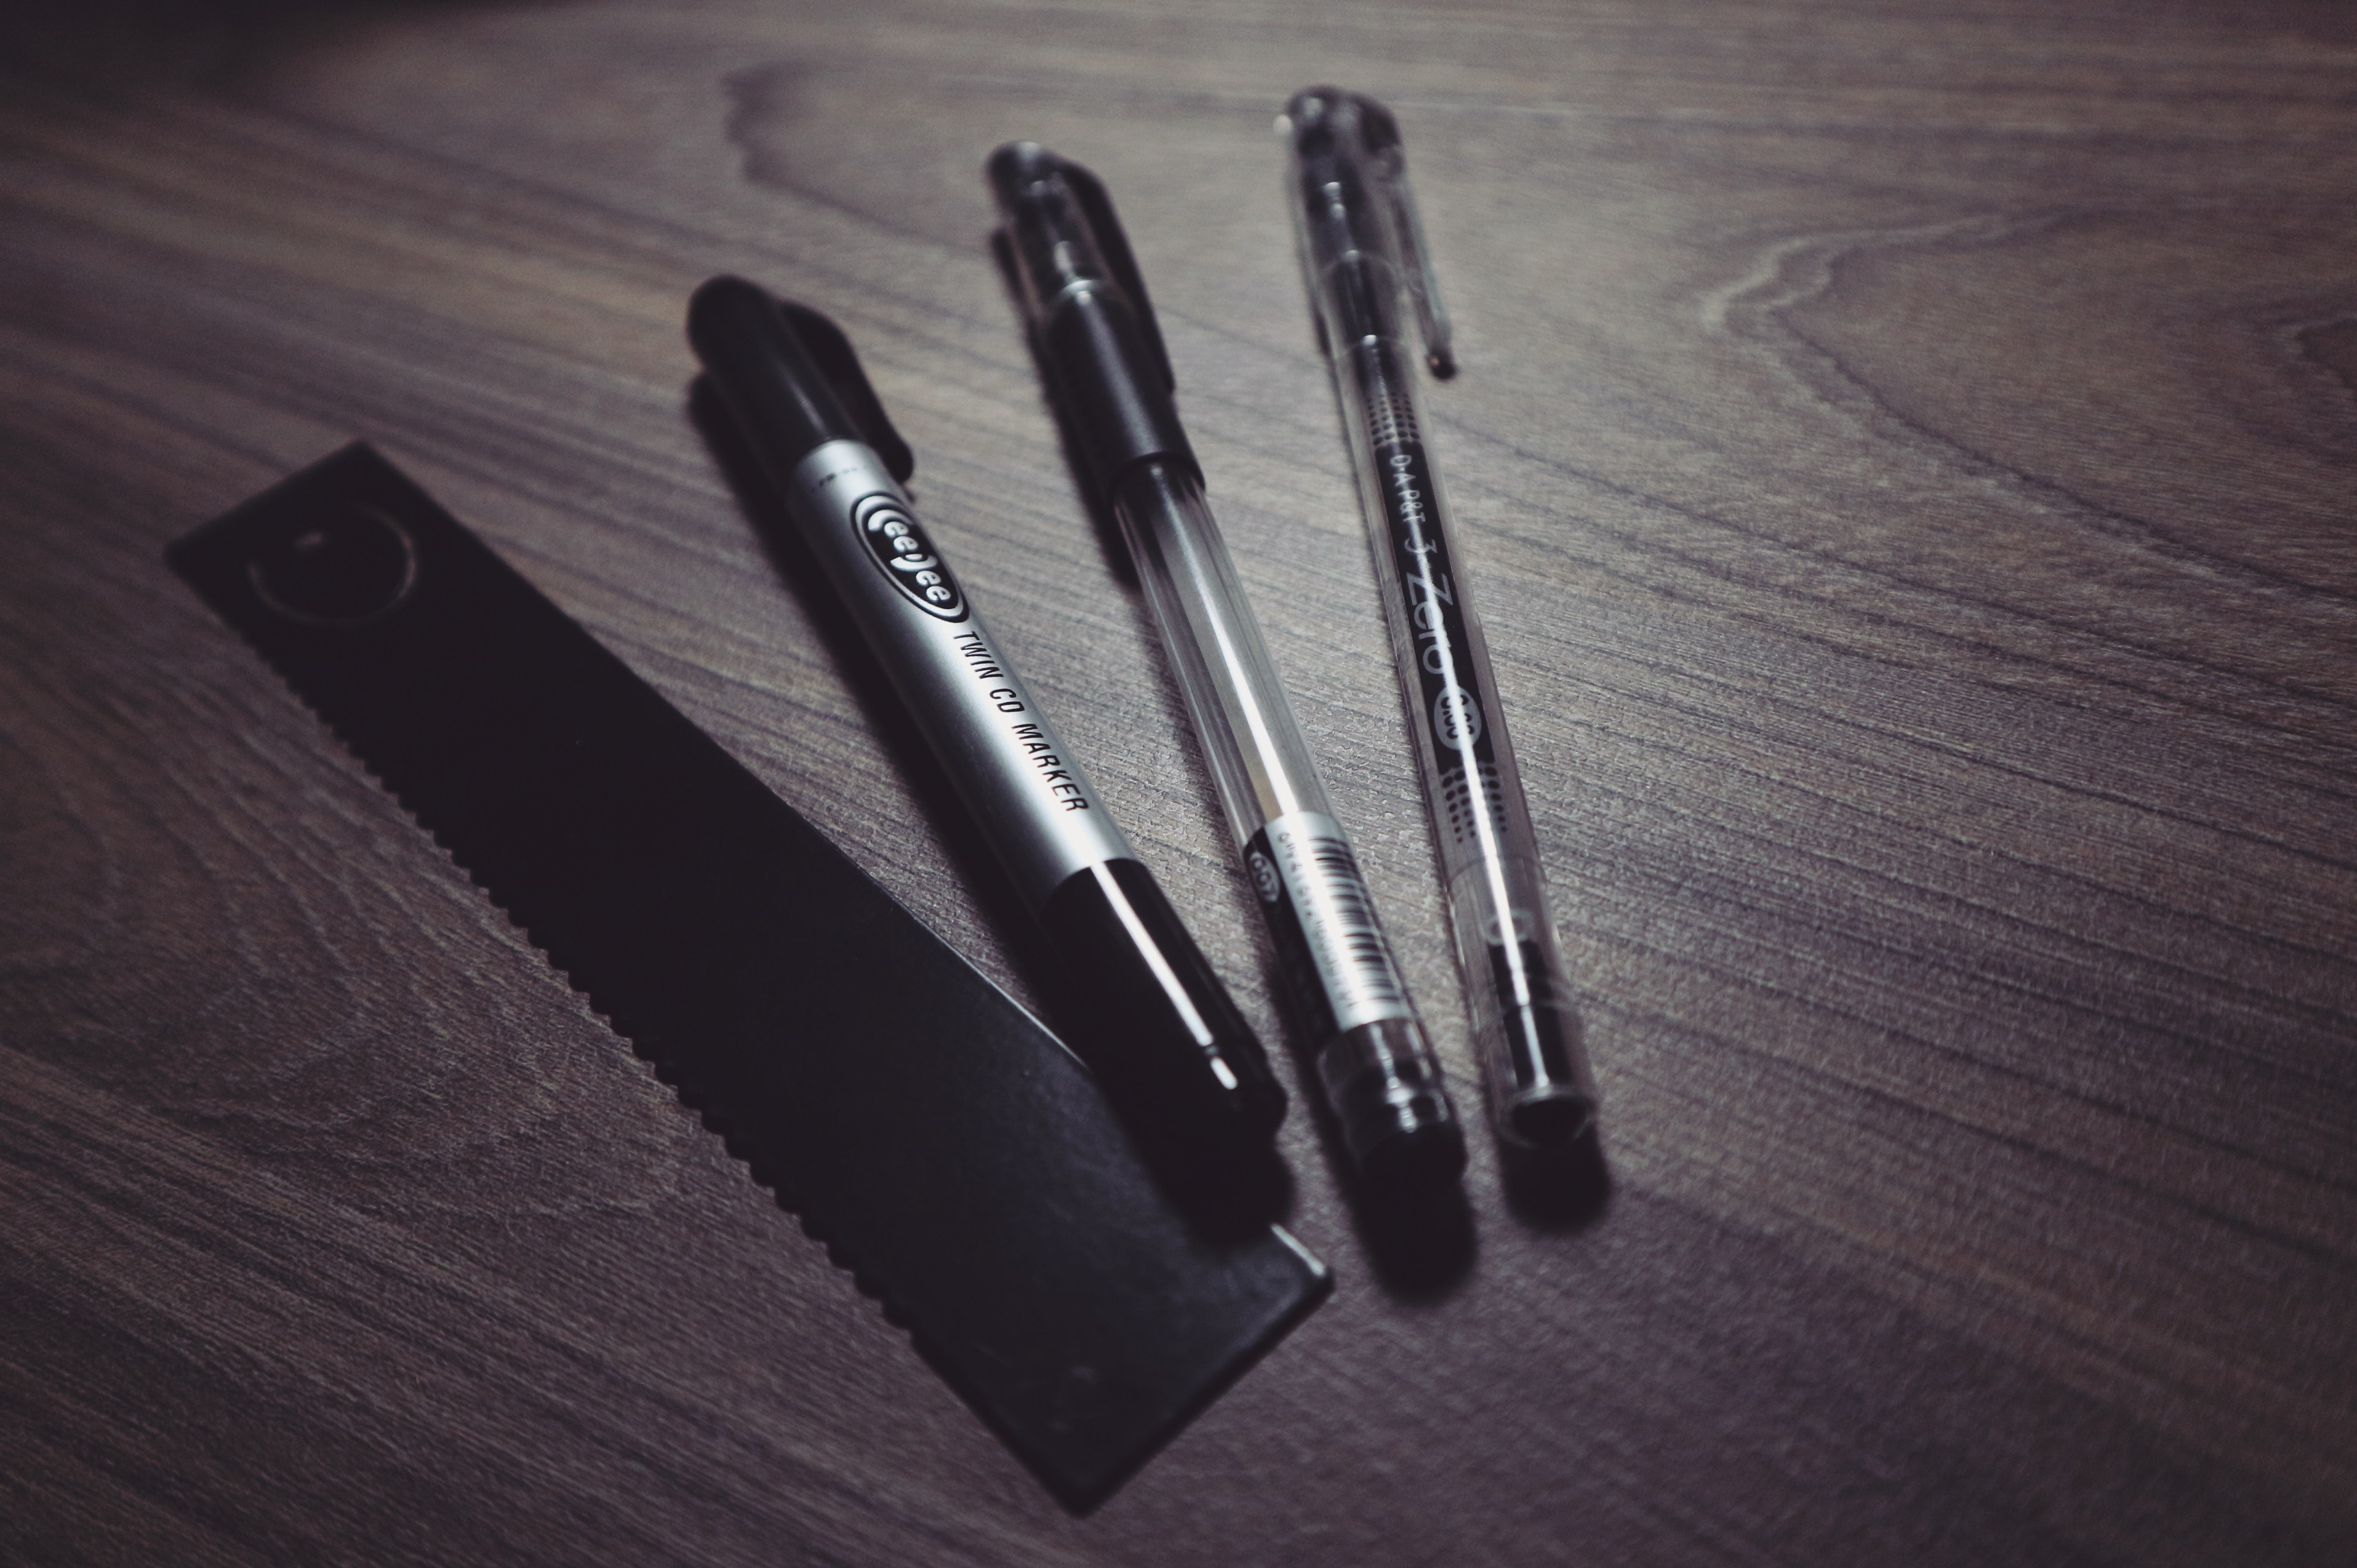
Material property, cosmetics, pen